In Situ Contemporary Art Foundation

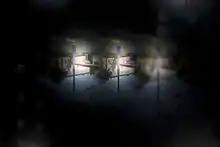
Work inside by Patrycja Stefanek "Tram Obscure", Warsaw, 2007

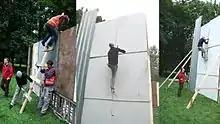
Folke Köbberling and Martin Kaltwasser performance by Patrycja Stefanek, 2008

Passengers is an urban festival, which has been running since 2007. Different artistic projects intersect in the urban space.